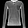
Label: Pullover